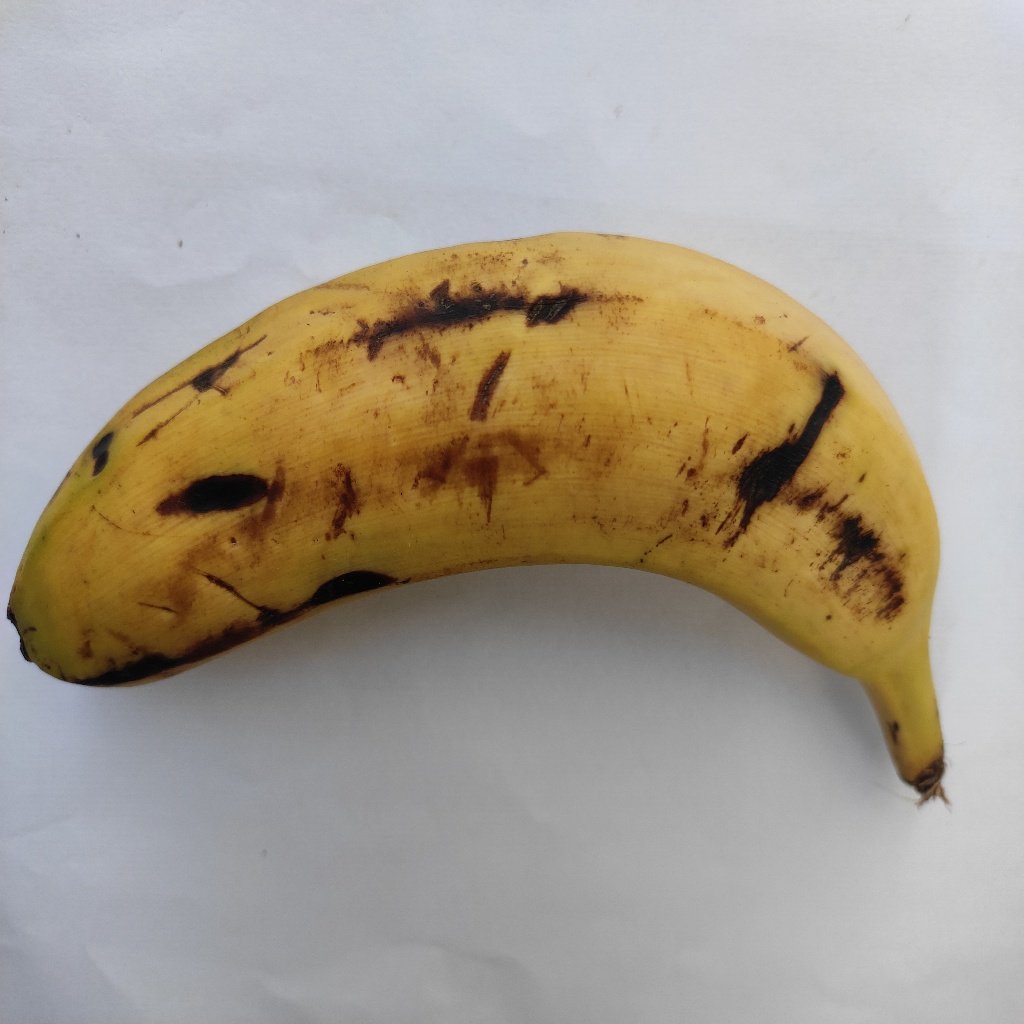
Crop: banana
Quality class: Class_B